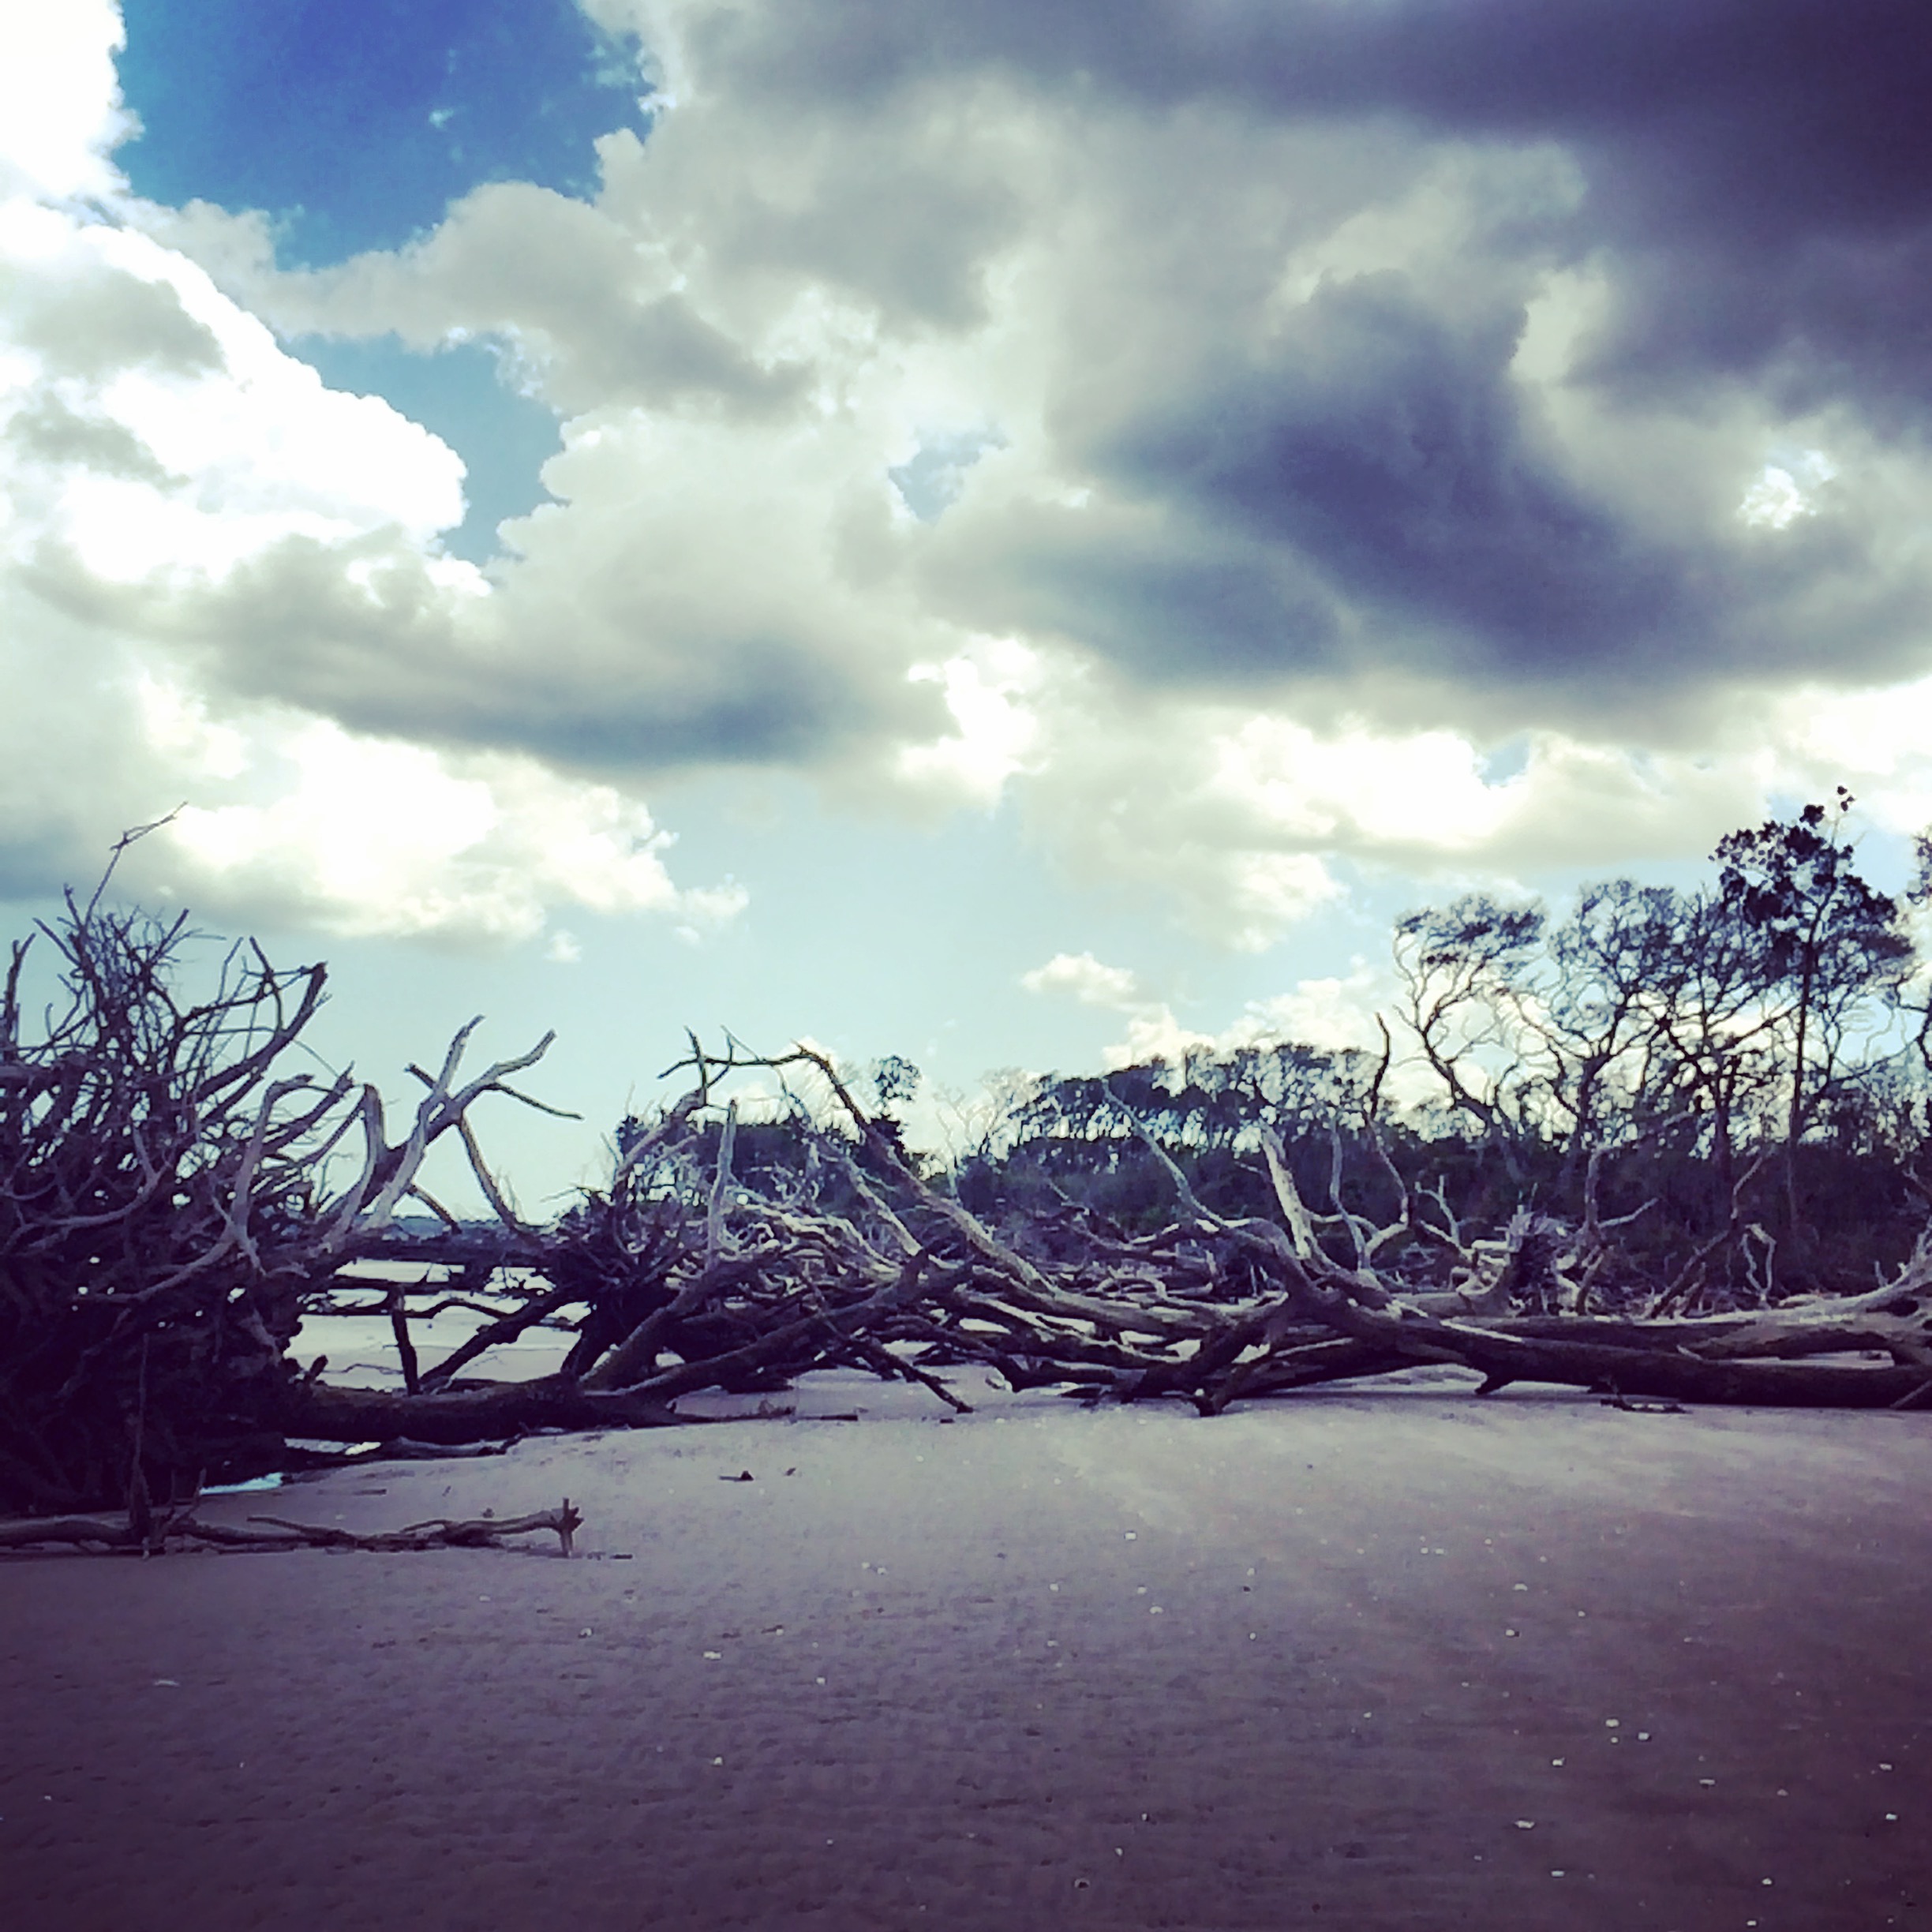
natural, sky, cloud, natural landscape, nature, water, tree, daytime, wilderness, branch, sunlight, ocean, atmosphere, sea, mountain, horizon, tropics, grass, meteorological phenomenon, calm, plant, landscape, river, cumulus, bank, reflection, world, beach, lake, coast